Child murder

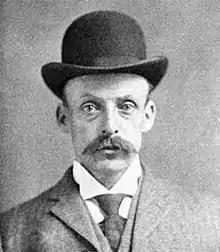
Albert Fish, a serial killer known for committing pedicides from the 1920s until his arrest in 1932.

In 2008, there were 1,494 pedicides in the United States. Of those killed, 1,035 were male and 452 were female.